HMCS Prince David

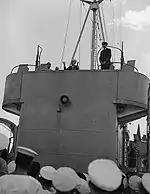
Georgios Papandreou, Prime Minister of Greece, speaking to the Ship's Company of HMCS "Prince David"

During the night of 14 September, the troops landed and were greeted not by the enemy, but by crowds of elated Greeks. "Prince David" loaned the commandos her flotilla of landing craft to facilitate a series of attacks and reoccupation designed to take control of the inner islands of the Aegean.